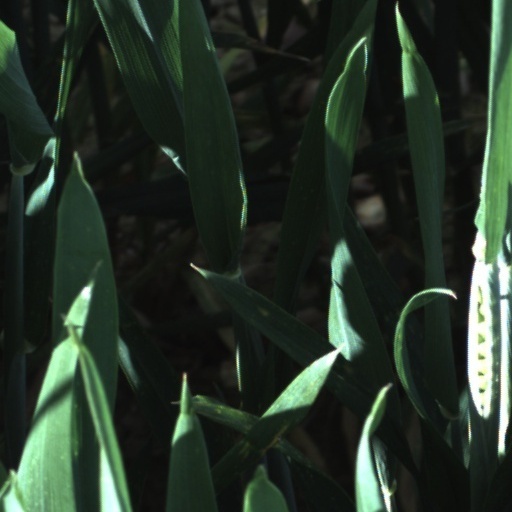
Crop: wheat